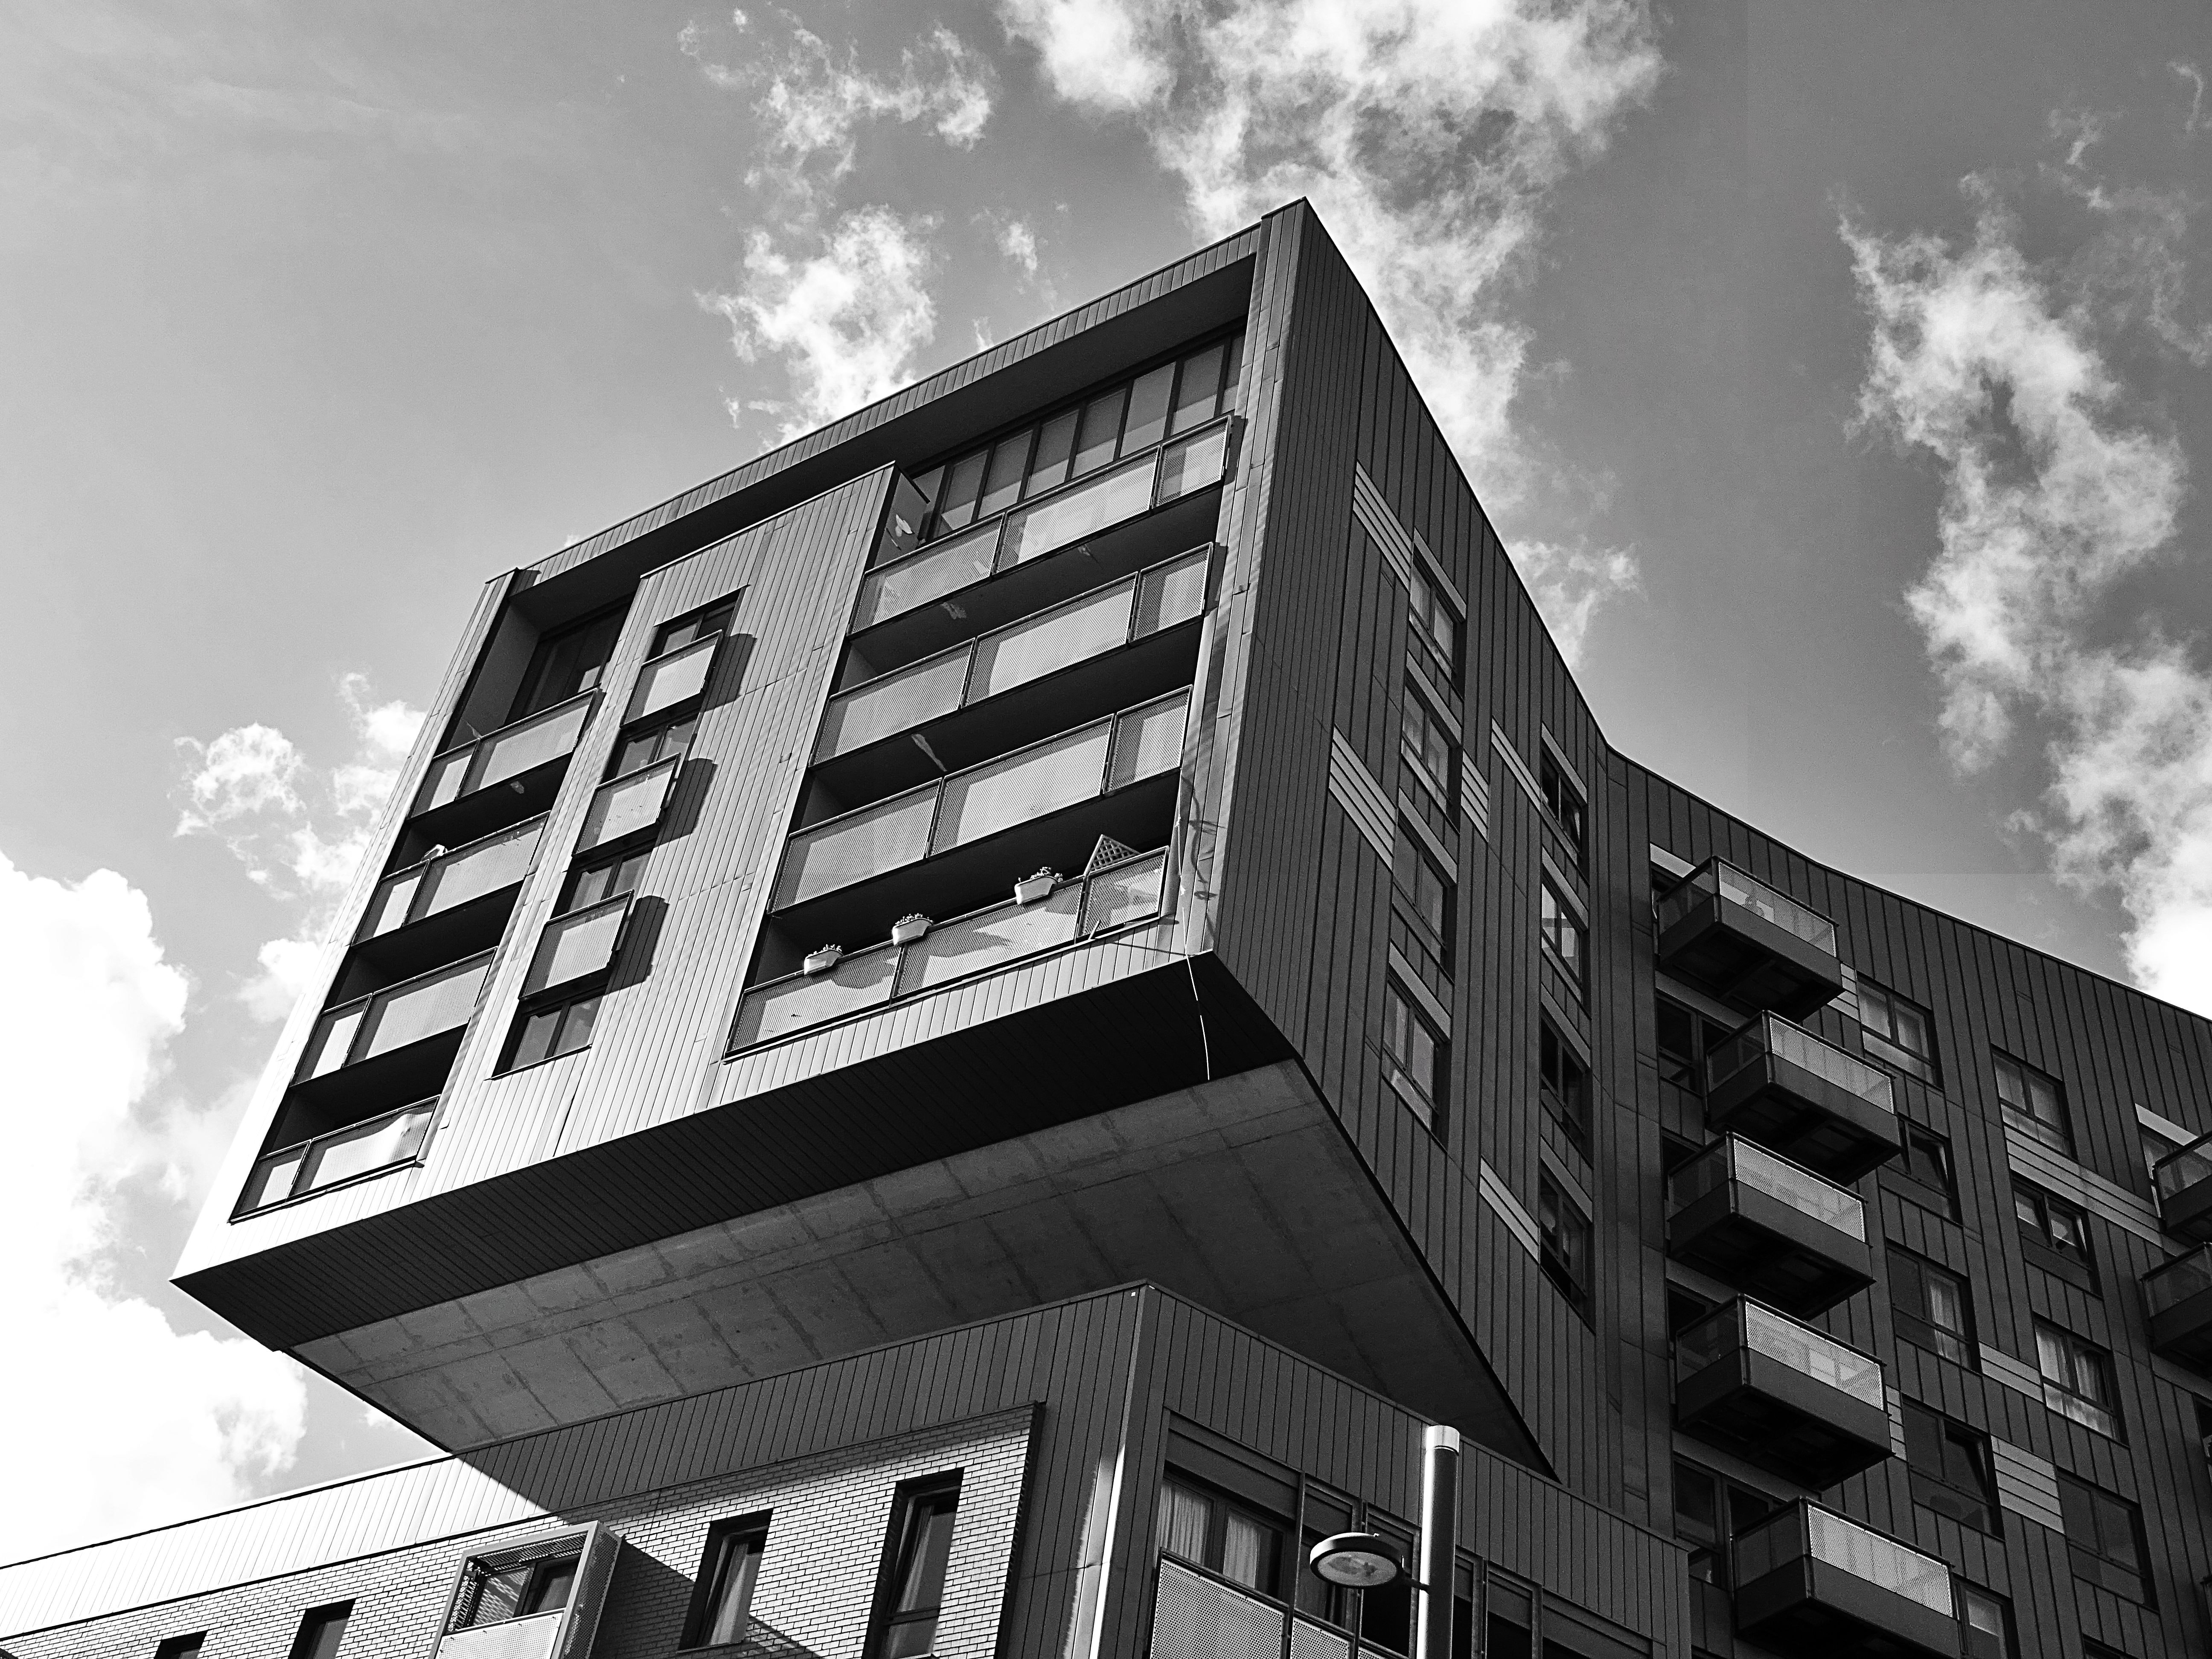
architecture, white, building, black and white, monochrome, sky, commercial building, facade, urban area, monochrome photography, house, mixed use, apartment, brutalist architecture, metropolis, real estate, photography, city, corporate headquarters, cloud, style, tower block, headquarters, condominium